Answer in natural language. Considering the relative positions, is gray chair with metal handles above or below sleek black flatscreen smart tv? Choose between the following options: below or above
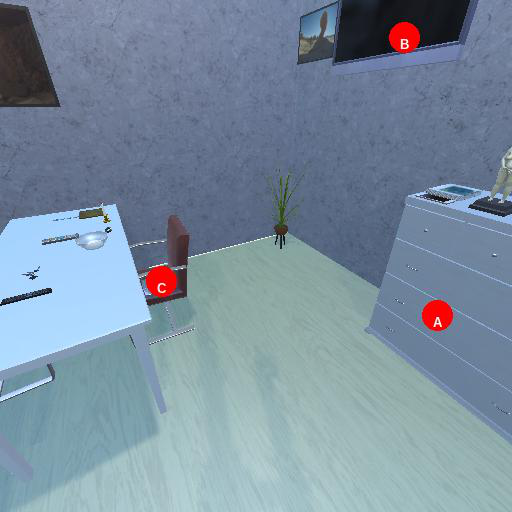
<answer>below</answer>